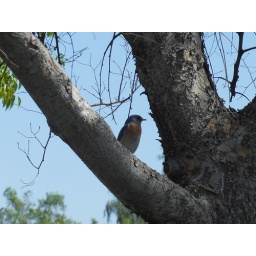
A blue bird just sitting in the tree, minding it's own business.